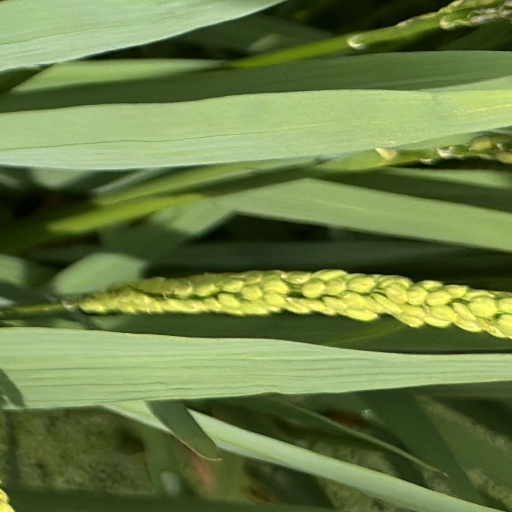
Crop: rice